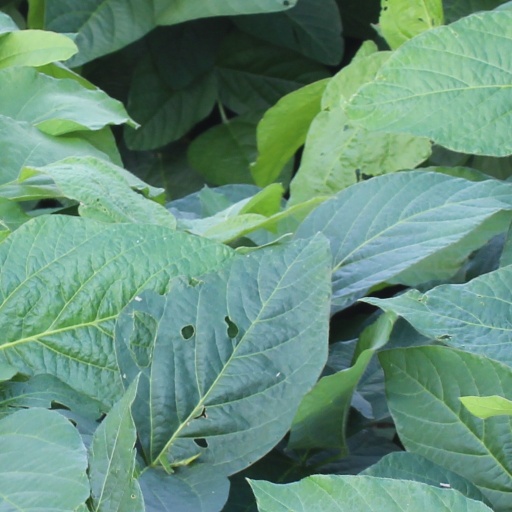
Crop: soybean